Digital twin integration level

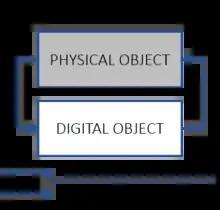
Data Flow in a Digital Twin based on Kritzinger et al.

The highest level of integration is reserved to a digital twin. The data flow is automatic in both directions between the physical and digital object. In this context, a modification in the state of a physical object determines a modification in the state of a digital object and vice versa.